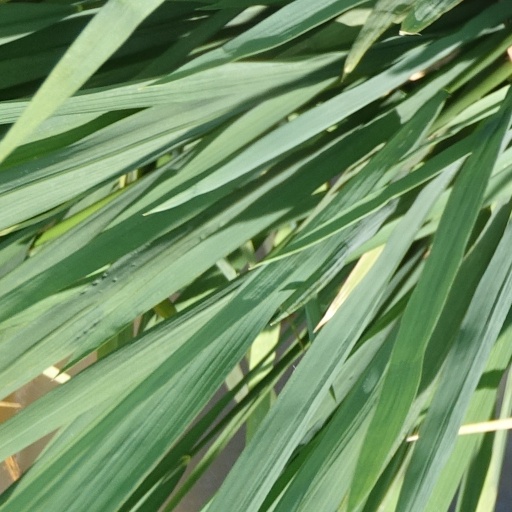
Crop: rice